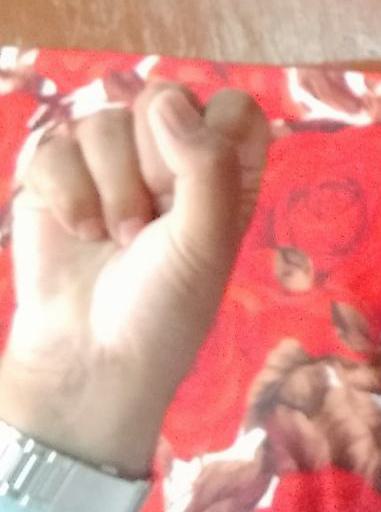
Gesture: fist